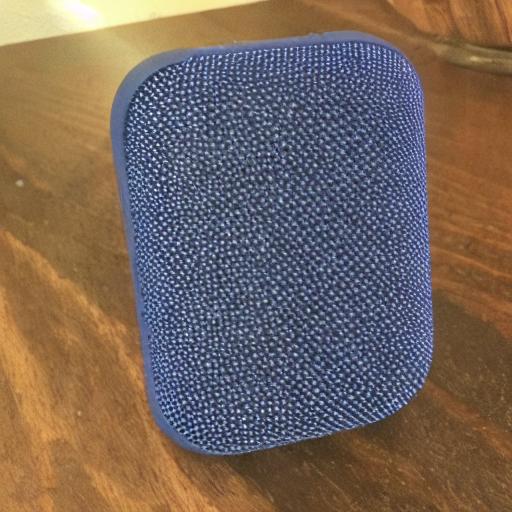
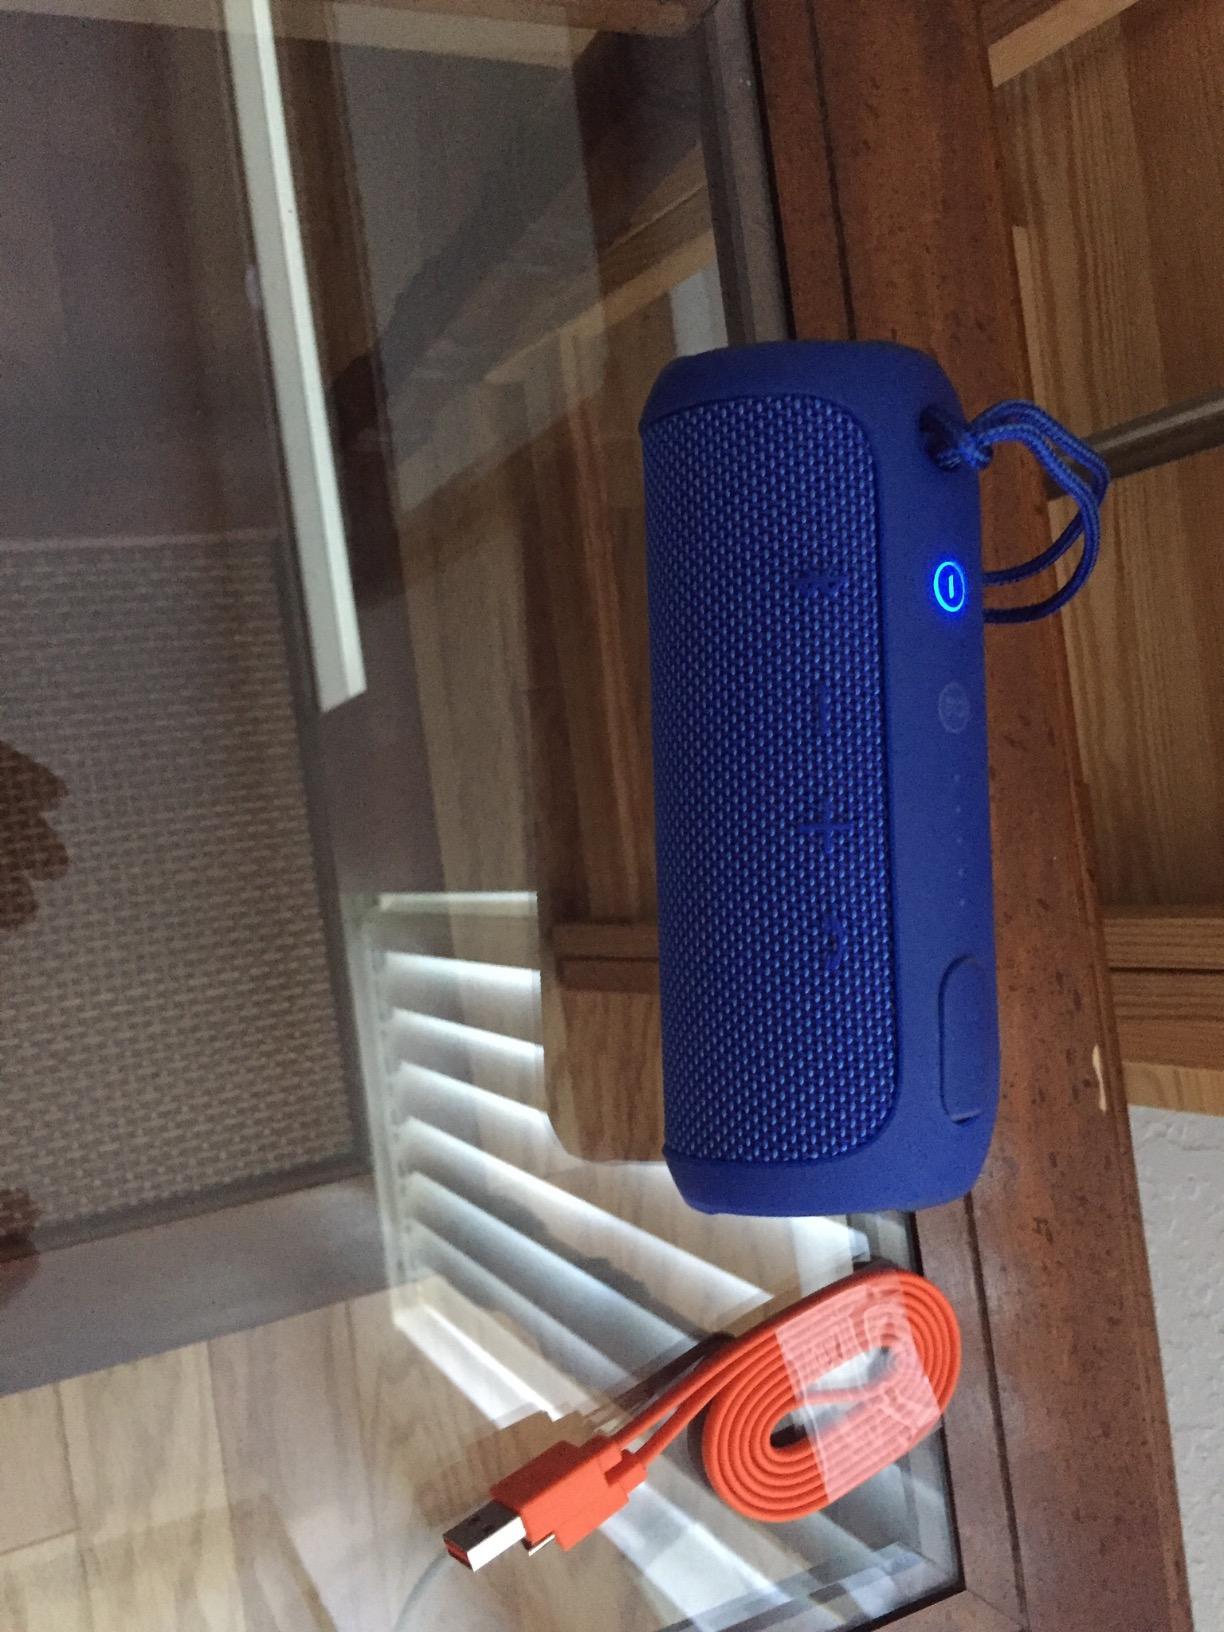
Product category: speaker
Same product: no